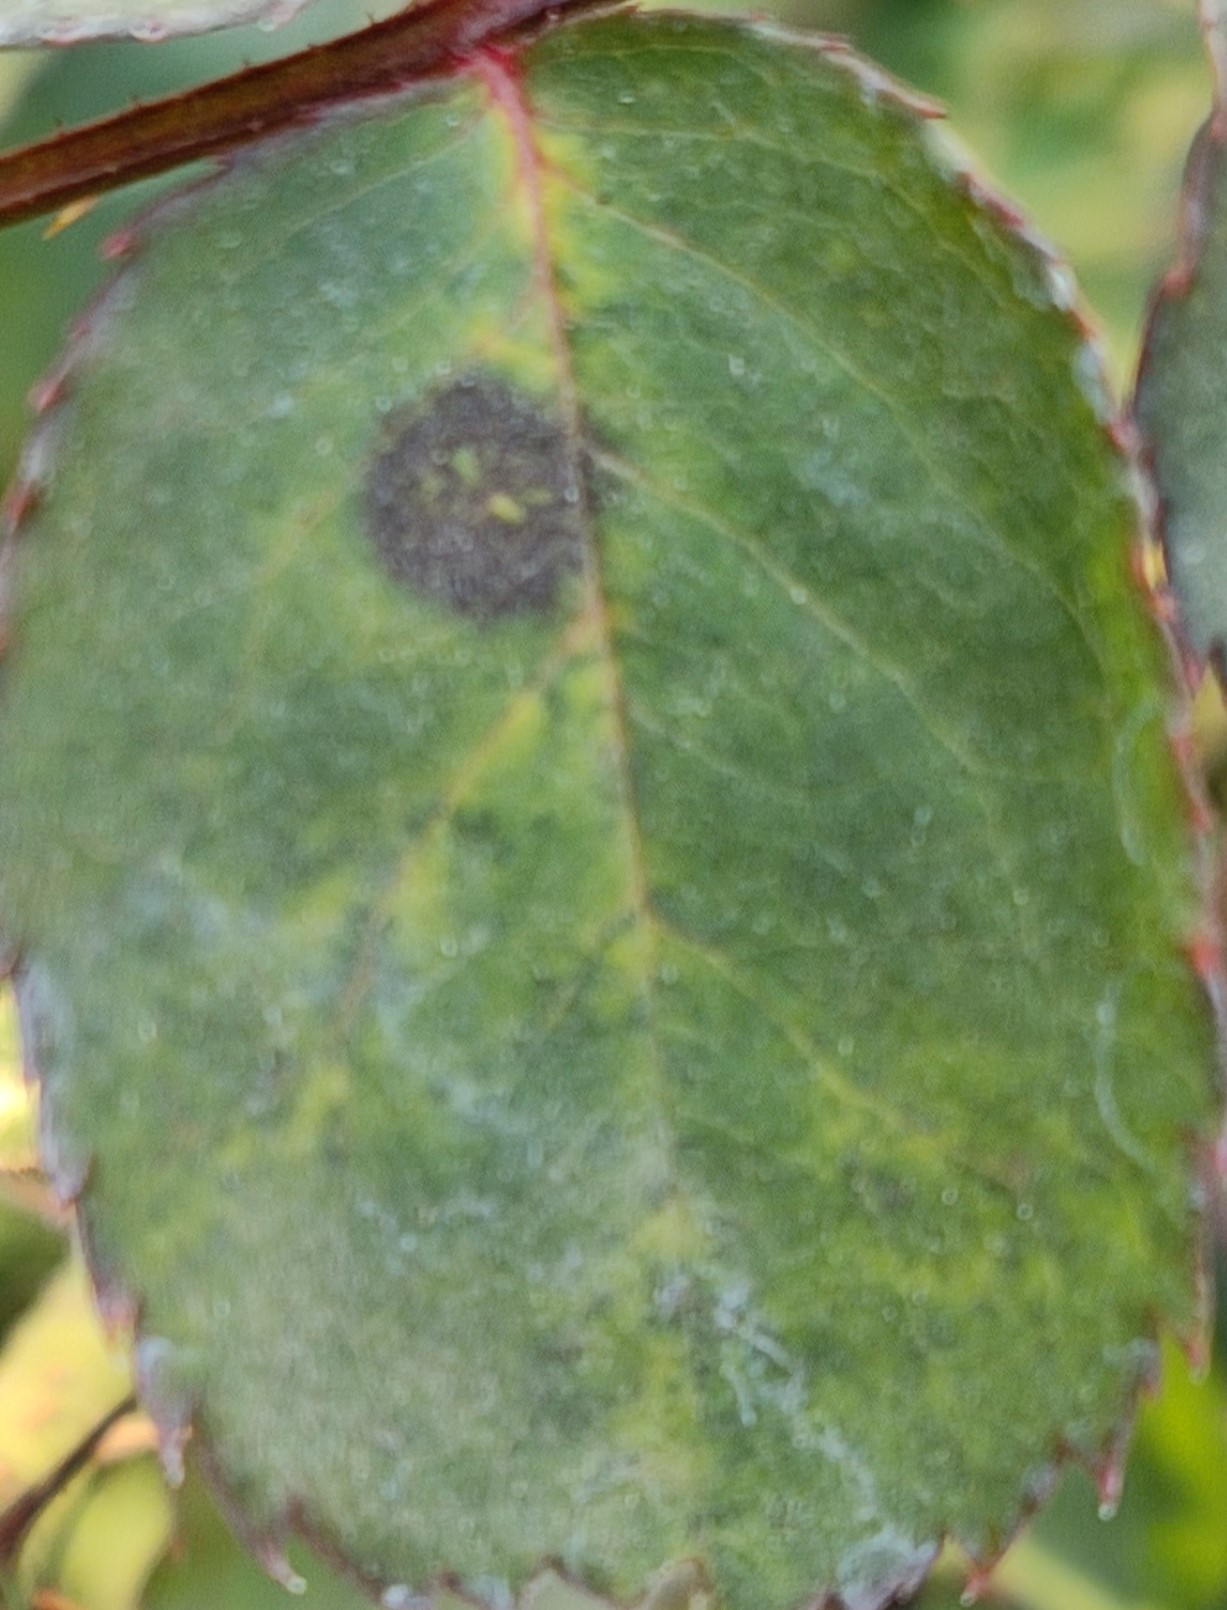
Label: Black Spot